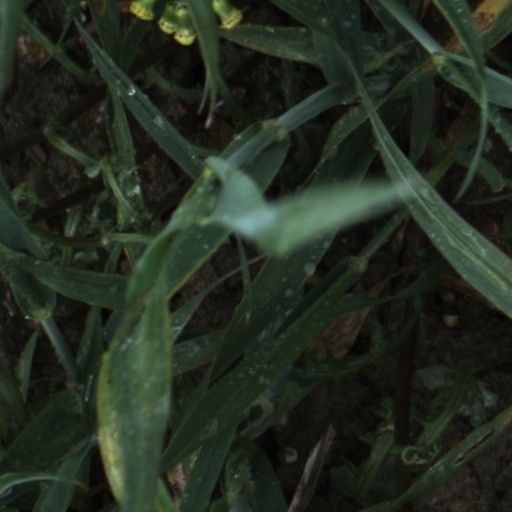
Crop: wheat